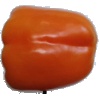
Label: orange_pepper